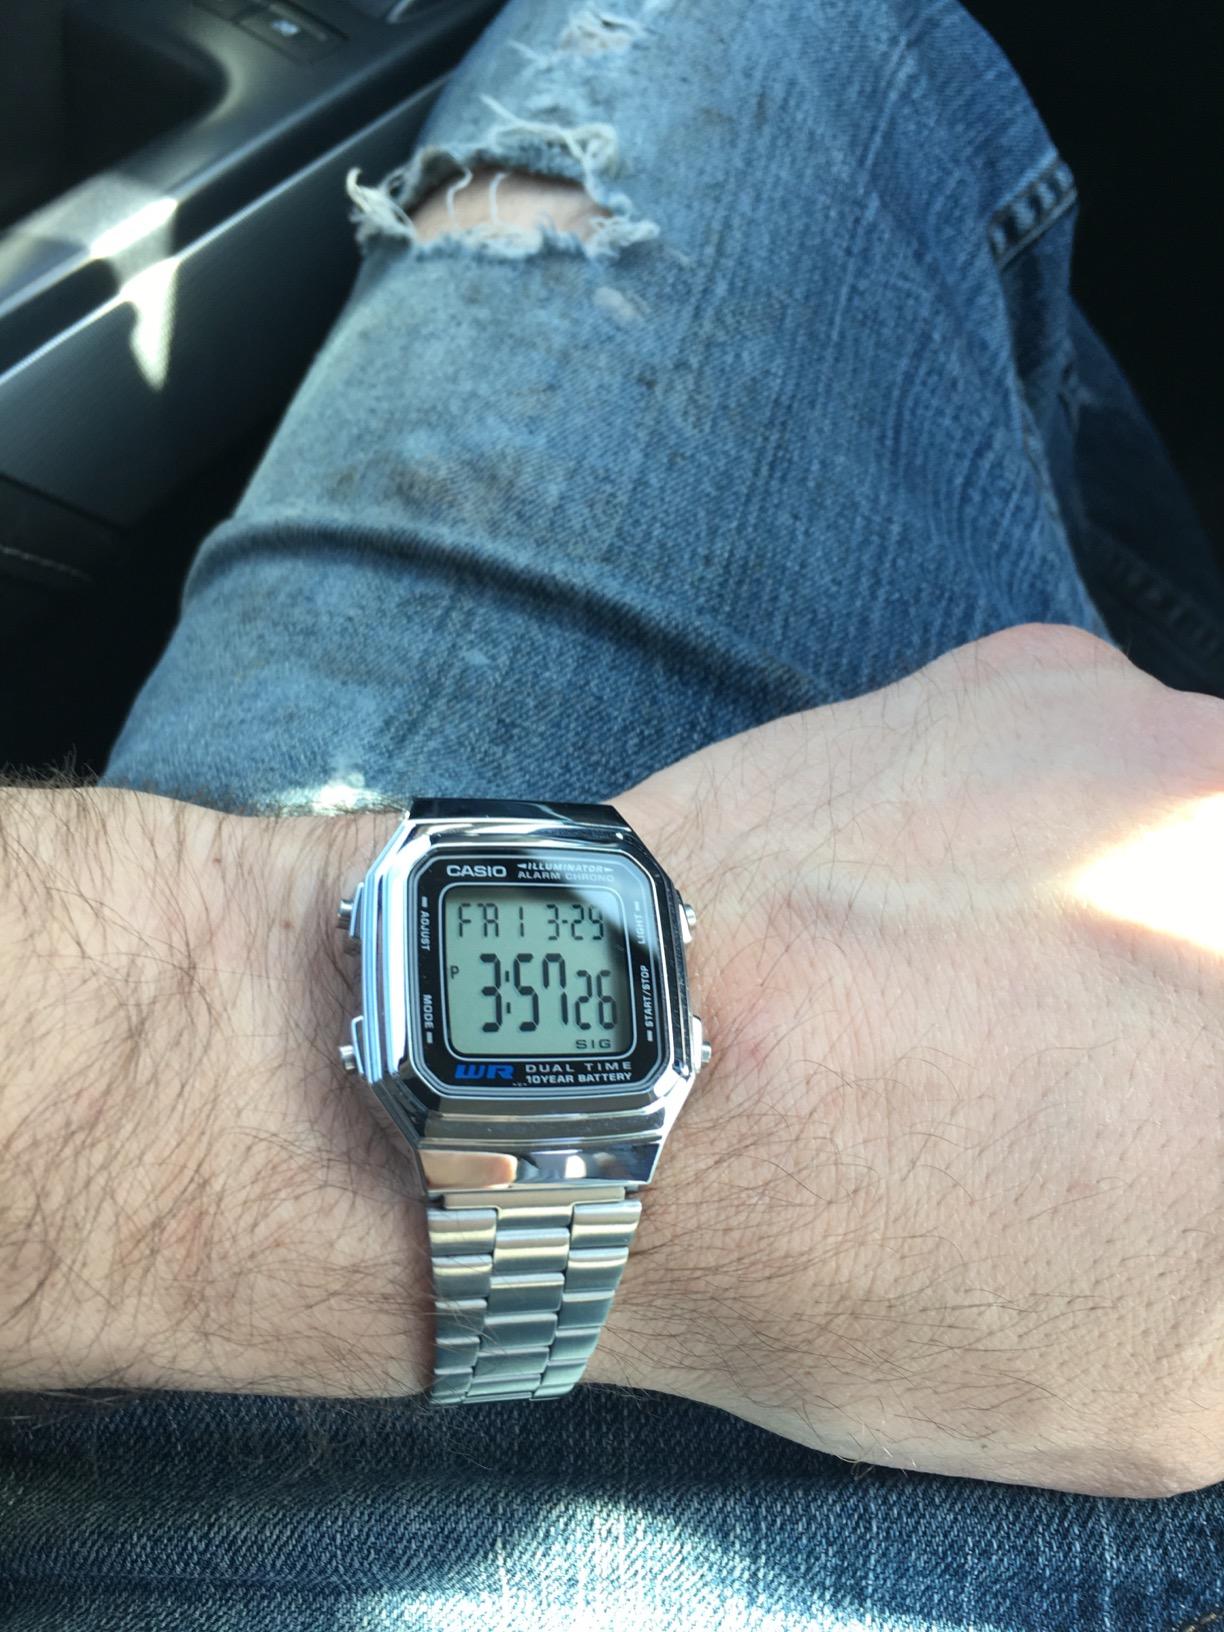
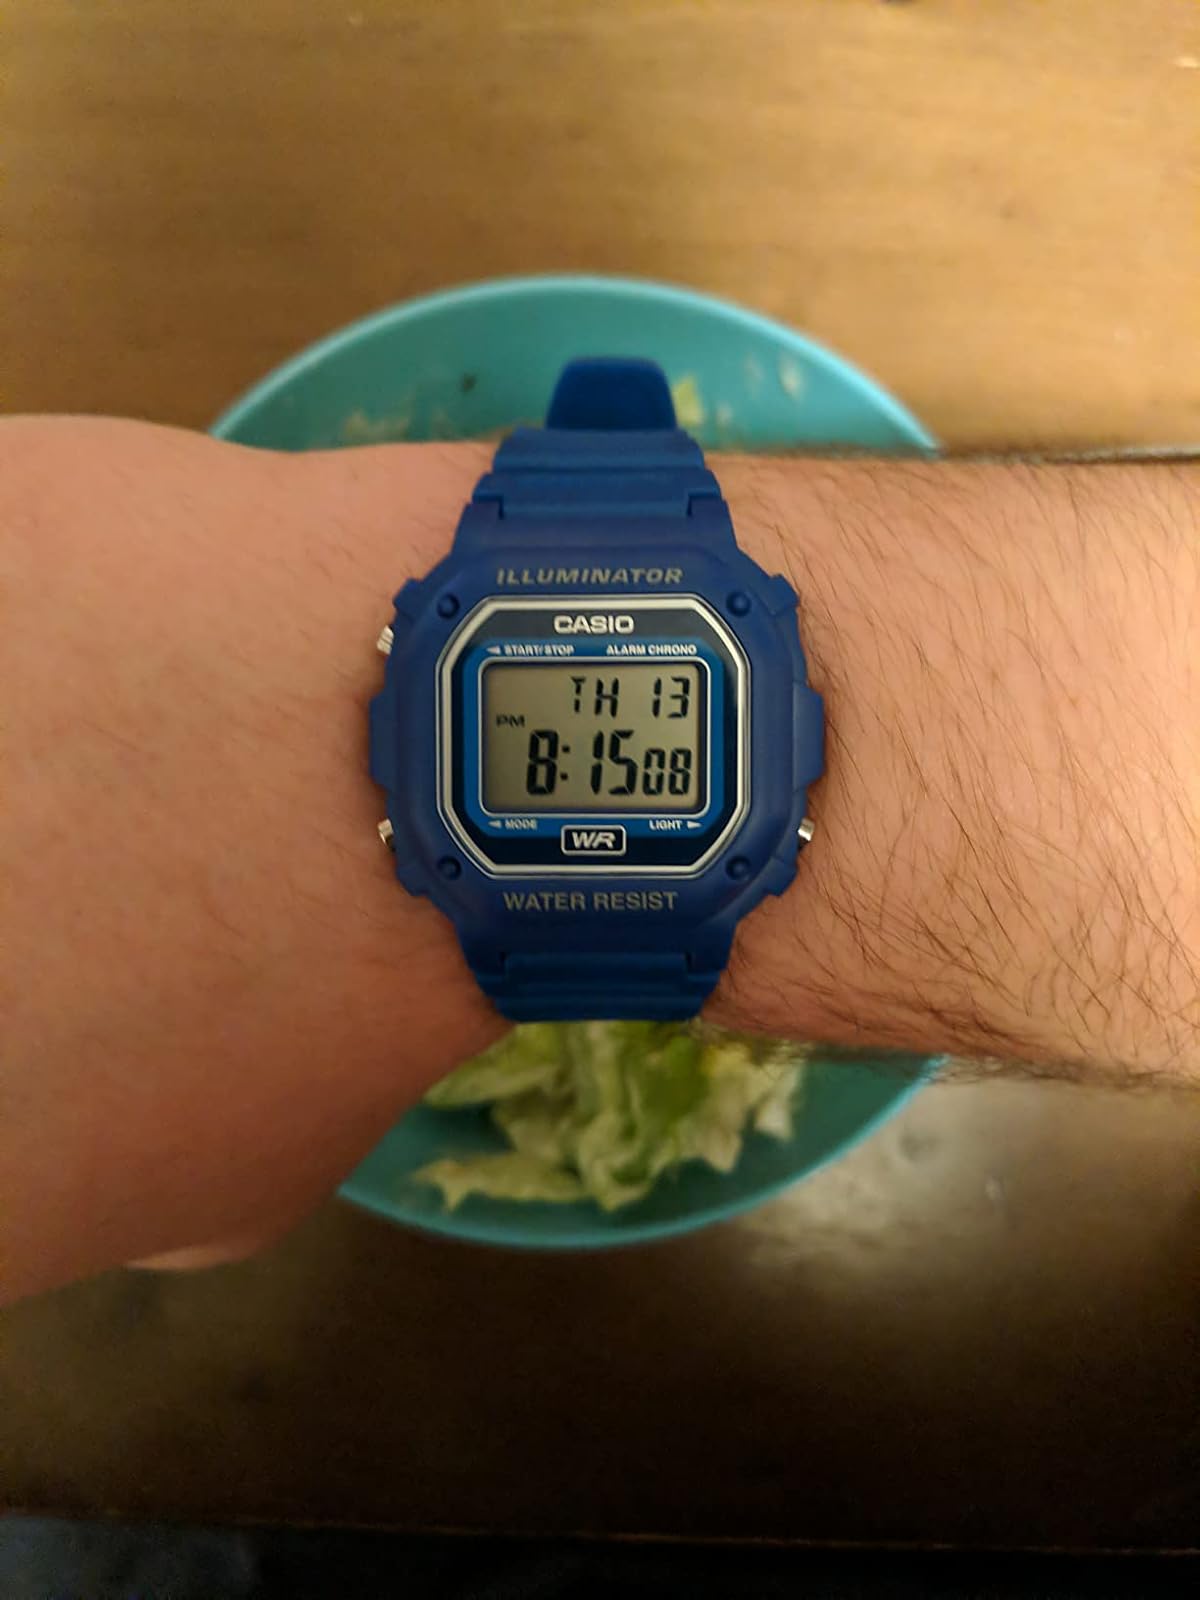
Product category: accessories_watch
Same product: no